Vejle

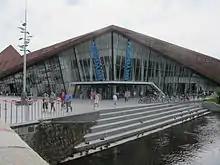
The shopping centre

Downtown Vejle was built on an island of glacial till in Vejle River remaining from a hill formed during the last ice age.